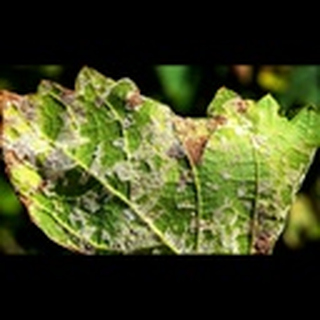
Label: cotton_powdery_mildew